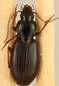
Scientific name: Synuchus impunctatus
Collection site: Bartlett Experimental Forest NEON (BART), plot BART_068